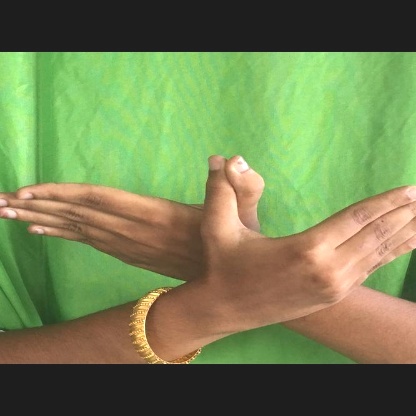
Mudra: Garuda